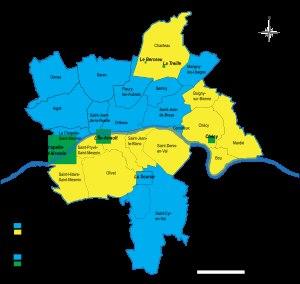
La gestion de l'eau dans Orléans Métropole couvre d'une part le service public d'eau potable ayant pour objet de fournir à tout usager habitant sur le territoire de la métropole française Orléans Métropole une eau courante et d'autre part le service public d'assainissement des eaux usées et des eaux pluviales. Cet article ne traite pas de la gestion des eaux naturelles et des milieux aquatiques.